Speciality Restaurants Limited

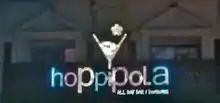
Hoppipola logo at its outlet in Galleria

Speciality Restaurants Limited owns and operates the following chains of restaurants and brands across multiple locations: